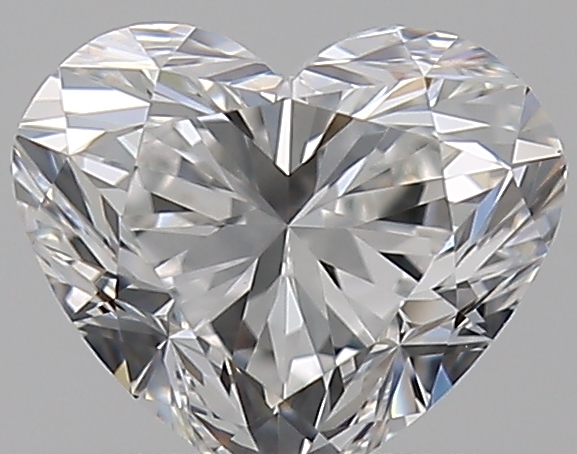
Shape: heart
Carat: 0.52
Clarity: VS1
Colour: F
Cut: EX
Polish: EX
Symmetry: VG
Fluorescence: M
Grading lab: GIA
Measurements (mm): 4.68 x 5.51 x 3.34